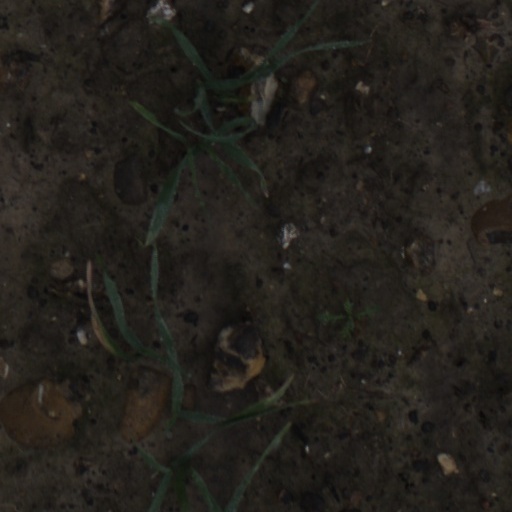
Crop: wheat